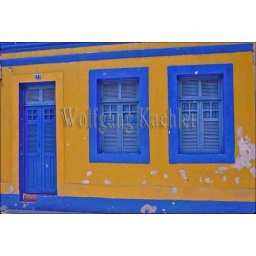
Brazil, near recife, olinda, street scene, door and windows (Unesco world heritage site)